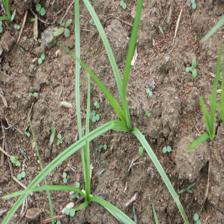
Label: Grass